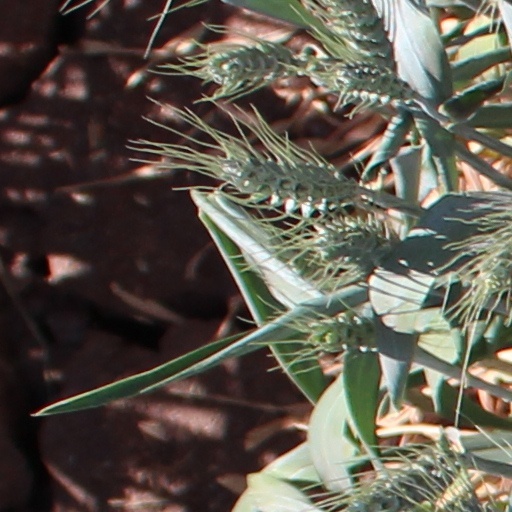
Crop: wheat